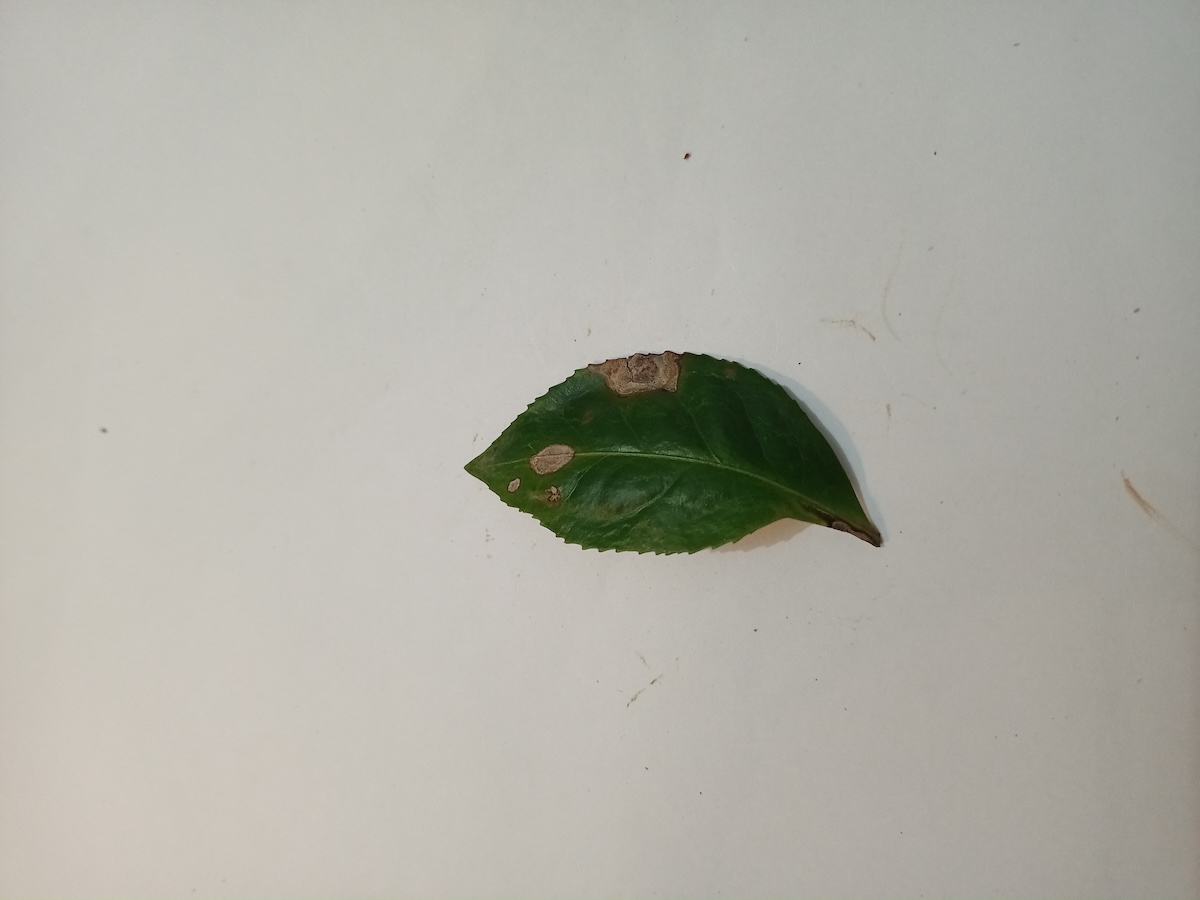
Label: Gray Blight